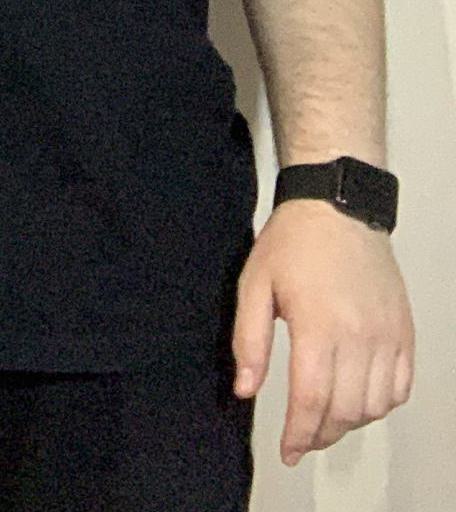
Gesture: no_gesture